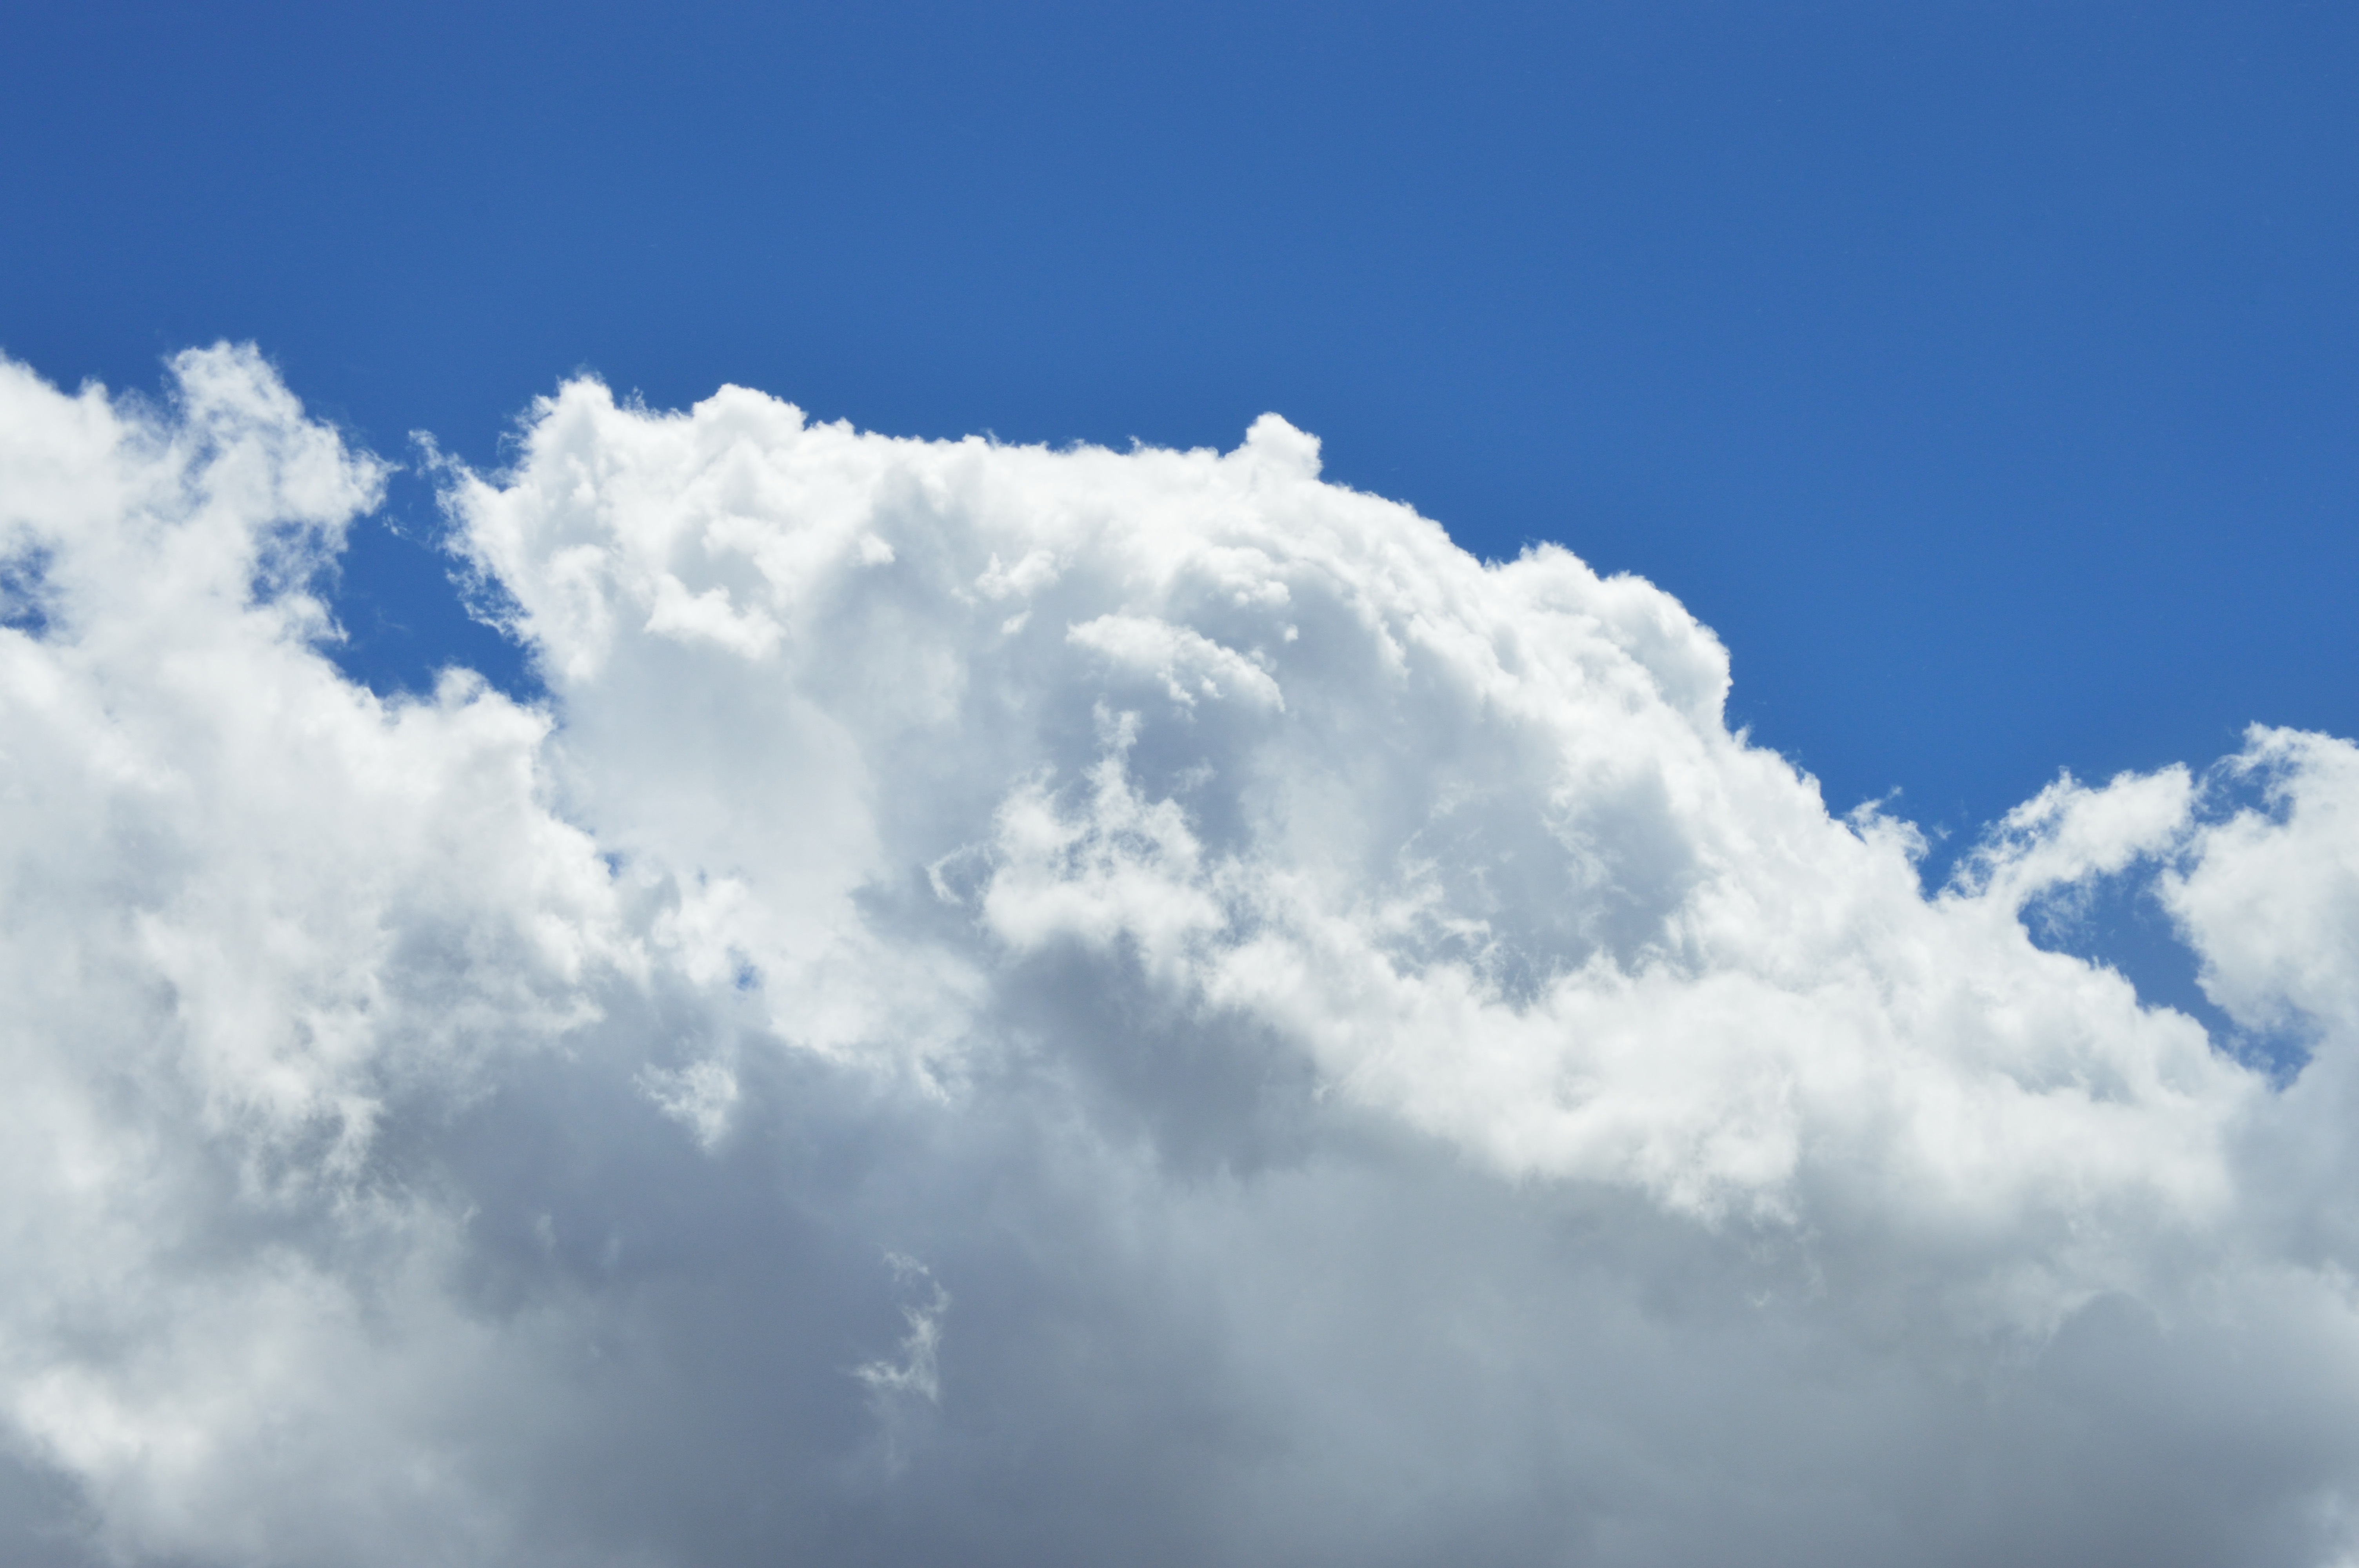
water, light, cloud, sky, white, sunlight, cloudy, air, atmosphere, summer, daytime, paradise, peace, cumulus, religion, blue, exterior, background, climate, day, oxygen, pure, brightness, meteorology, meteorological phenomenon, ozone, bello, atmosphere of earth